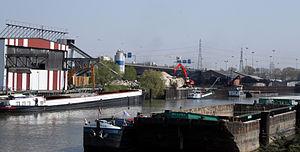
Le port de Gennevilliers est le premier port d'Île-de-France, le premier port fluvial français, le second port fluvial européen. Il est situé sur la commune de Gennevilliers dans le nord du département des Hauts-de-Seine.